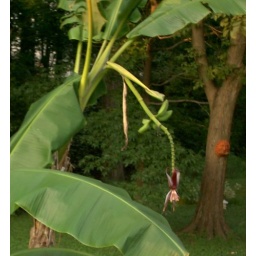
View showing the green bananas and the flower on their stalk, below them